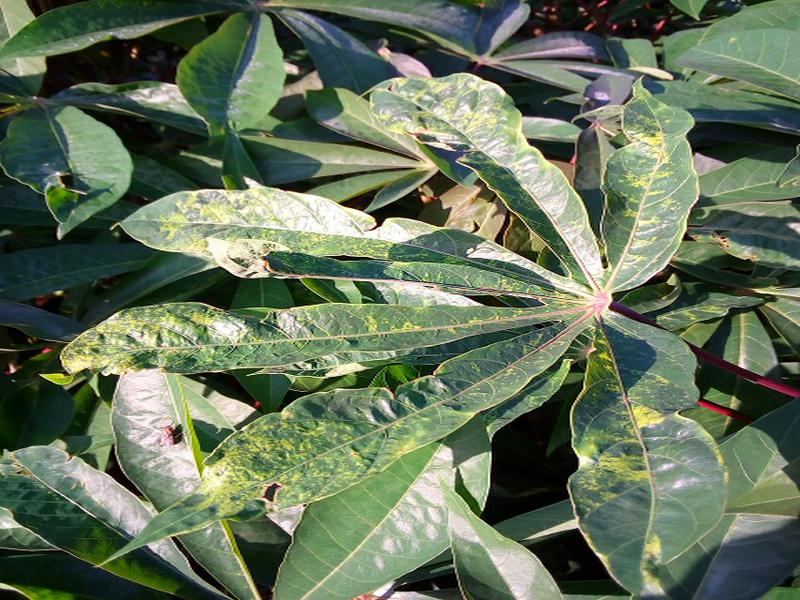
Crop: cassava
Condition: mosaic_disease